Lilli Zickerman

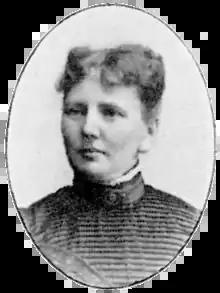
Zickerman in 1901

Emma Carolina Helena "Lilli" Zickerman (29 May 1858 – 5 September 1949) was a Swedish textile artist who pioneered the Swedish Handicraft Association in 1899. In 1914, she embarked on the creation of an inventory of popular textile art in Sweden, documenting some 24,000 items with photographs and samples of threads by 1932.